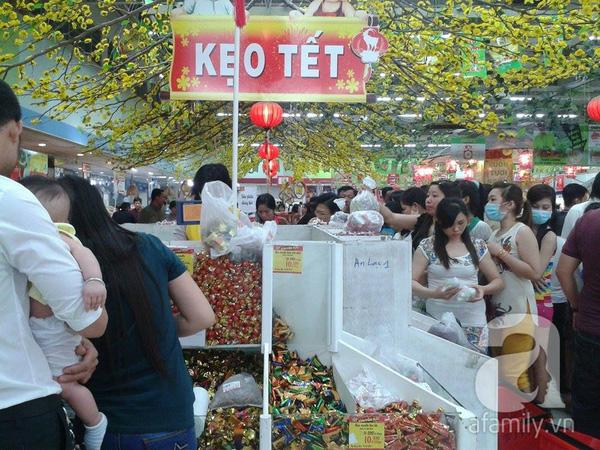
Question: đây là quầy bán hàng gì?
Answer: đây là quầy bán kẹo tết